Wilt Chamberlain's 100-point game

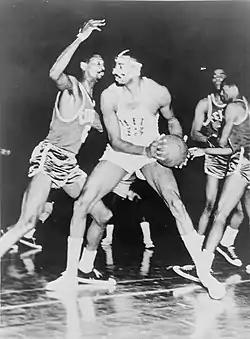
Chamberlain (#13) predicted comparisons to Bill Russell (left).

The anniversary of the game was not widely commemorated until its silver anniversary in 1987. By that time, the NBA had grown to be a popular sports league with average attendance of 13,000 fans per game and star players such as Magic Johnson, Larry Bird, and Michael Jordan. The Warriors' PR director Harvey Pollack said an impossible 40,000 people claimed to have seen the game, and some even testified it took place in Madison Square Garden. Chamberlain later stated it was one of his favorite games, but not "the" favorite: that title belonged to the match in which he grabbed an NBA record 55 rebounds against perennial rival Bill Russell. He did not want to feed the criticism that he was more interested in personal stardom than winning. Although Chamberlain won two NBA championships and was the NBA's all-time leading scorer and rebounder when he retired, he was mostly remembered as the man who had single-handedly scored 100 points in a game. Chamberlain publicly embraced the 100-point game in his final years. On a radio show commemorating the game's 31st anniversary in 1993, he said, "As time goes by, I feel more a part of that 100-point game." He explained that growing up on the streets, he would have been derisively labelled a "gunner", a glory-hound, for attempting 63 shots. "You take that many shots on the playground, and no one ever wants you on their team again." He said he took shots he normally would not have, noting that in contests which he considered to be better he scored 50 to 60 points on around 75 percent shooting, as opposed to his 57 percent shooting in the 100-point game. He was proud that people who knew nothing about basketball would point out the game to their kids when they saw him.